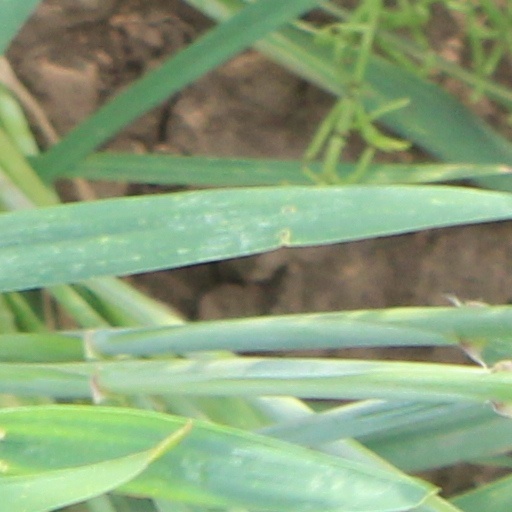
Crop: wheat